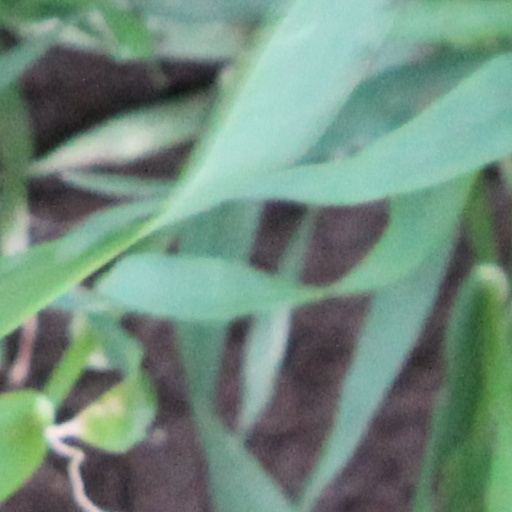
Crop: wheat